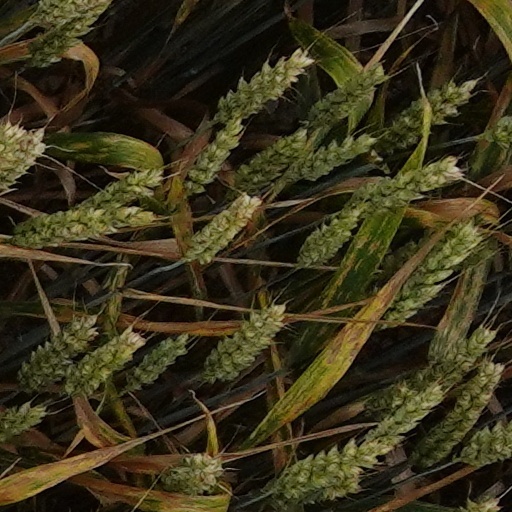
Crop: wheat